Beverly, West Virginia

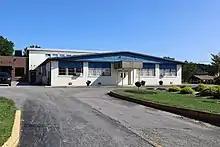
Beverly Elementary School in 2021

The first white settlers in the area that would become Beverly (and in fact in the whole of the Tygart Valley) arrived in 1753 when David Tygart (for whom the valley and river are named) and Robert Files (or Foyle) established cabins at separate choice spots. Although there had been no recent history of conflicts between whites and Indians in that immediate area, that summer a party of Indians traveling the Shawnee Trail discovered the Files cabin and killed seven members of the family. One son escaped and alerted the Tygart family, allowing all to escape. Thereafter, no other white settlement was attempted in present Randolph County until 1772.